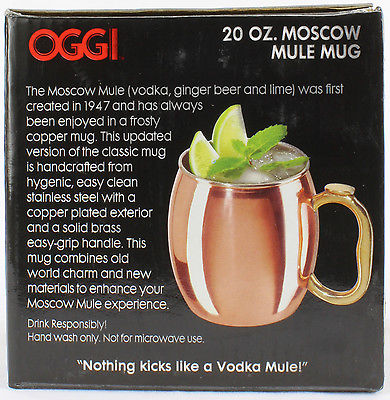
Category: mug